Postage stamps and postal history of Iraq

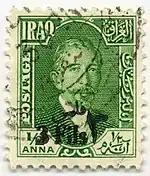
King Faisal I half-anna overprinted 3 fils, 1932

Independence in 1932 brought a new currency (fils and dinar), and the existing Faisal stamps were surcharged accordingly, and issued on 1 April 1932. These were followed soon after (9 May) by stamps of the previous design denominated in the new currency. The accession of King Ghazi necessitated new stamps, which appeared in 1934; they were of the same design as the Faisal stamps, but with a profile of Ghazi in the vignette.